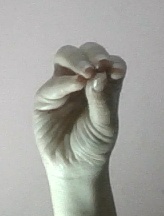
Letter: ha